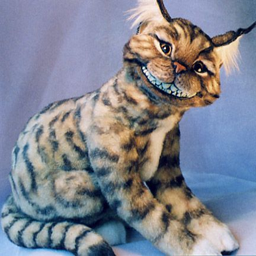
film character , created from the original sketch in the book .